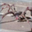
Label: spider